Train (band)

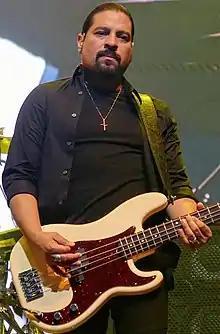
Hector Maldonado, performing in 2018

In November 2013, Train announced plans for a new album to be released in the summer of 2014. On May 5, 2014, guitarist Jimmy Stafford tweeted: "An anagram of the first single from the new @train album is now available! SGIJANNULAEBENEL. Yep." which fans quickly deciphered and replied "Angel in Blue Jeans". On June 5, 2014, Scott Underwood posted a message thanking fans for their support as he leaves to pursue writing, producing, and other music-related ventures. He had been in the band for 20 years, and has been replaced by Drew Shoals. At the time of release, the only original members left were Pat Monahan and guitarist Jimmy Stafford. On June 9, 2014, it was announced that the album would be titled "Bulletproof Picasso." The album is led by the single "Angel in Blue Jeans" written by the Norwegian Duo "Espionage". It was released the same day as the album's announcement. The single peaked at number 79 on the US "Billboard" Hot 100 and at number 8 on the US Adult Top 40 ("Billboard"). The rest of the album was released on September 12, 2014, in Germany and Australia, September 15, 2014, in France, and September 16, 2014, in the United States. The album peaked at number five on the "Billboard" 200.